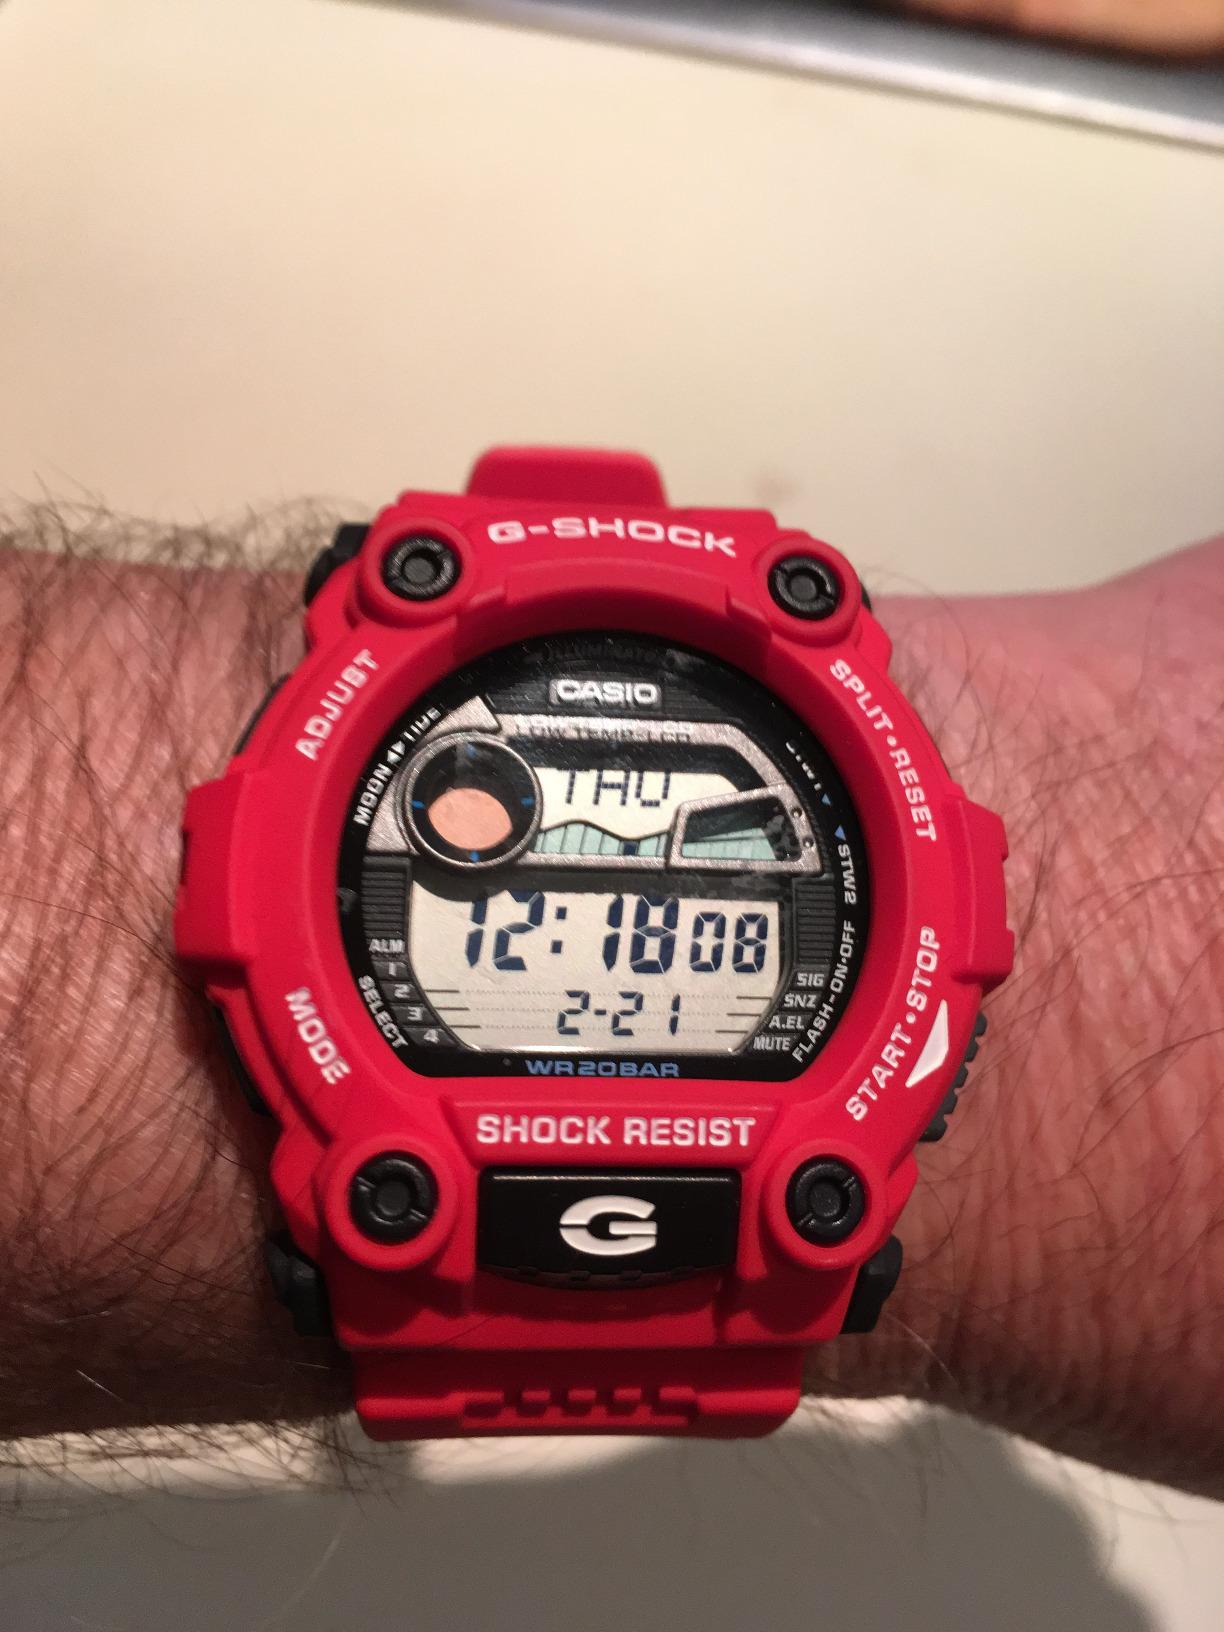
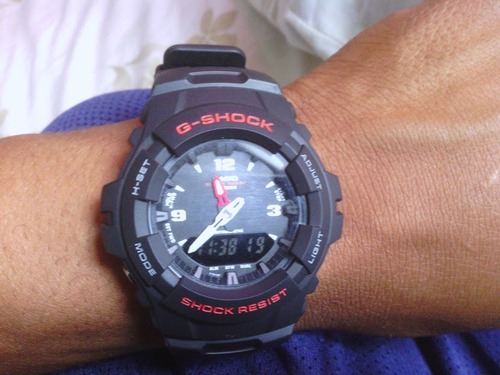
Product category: accessories_watch
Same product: no